Alice Cooper

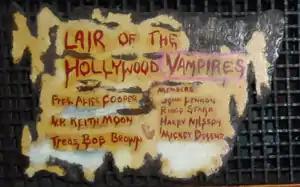
In the 1970s, Cooper founded a celebrity drinking club, the Hollywood Vampires, headquartered at the Rainbow Bar and Grill in West Hollywood, California

"Muscle of Love", released at the end of 1973, was to be the last studio album from the classic lineup, and marked Alice Cooper's last UK Top 20 single of the 1970s with "Teenage Lament '74". An unsolicited theme song was recorded for the James Bond spy film "The Man with the Golden Gun" (1974), but a different song of the same name by Lulu was chosen instead. By 1974, the "Muscle of Love" album still had not matched the top-charting success of its predecessor, and the band began to have constant disagreements. For various reasons, the members agreed to take what was expected to be a temporary hiatus. "Everyone decided they needed a rest from one another", said manager Shep Gordon at the time. "A lot of pressure had built up, but it's nothing that can't be dealt with. Everybody still gets together and talks." Journalist Bob Greene spent several weeks on the road with the band during the Muscle of Love Christmas Tour in 1973. His book "Billion Dollar Baby", released in November 1974, painted a less-than-flattering picture of the band, showing a group in total disharmony. Cooper later wrote an autobiography with Steven Gaines called "Me, Alice" (1976) which gave Cooper's version of that era of his career, among other things.